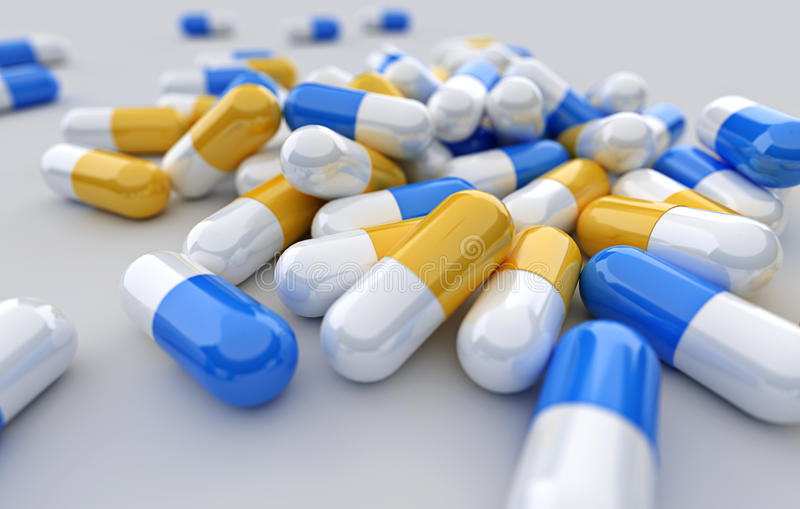
Label: plastic